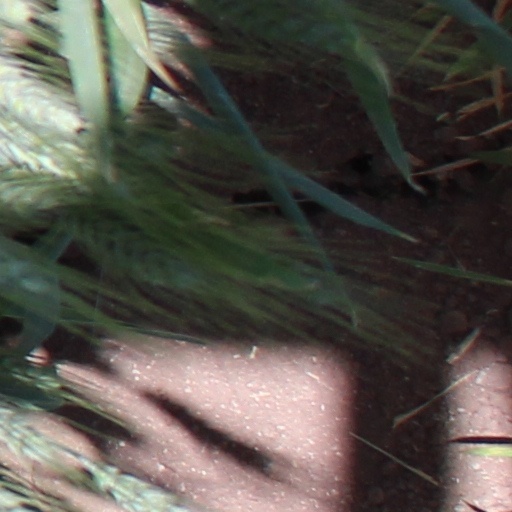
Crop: wheat